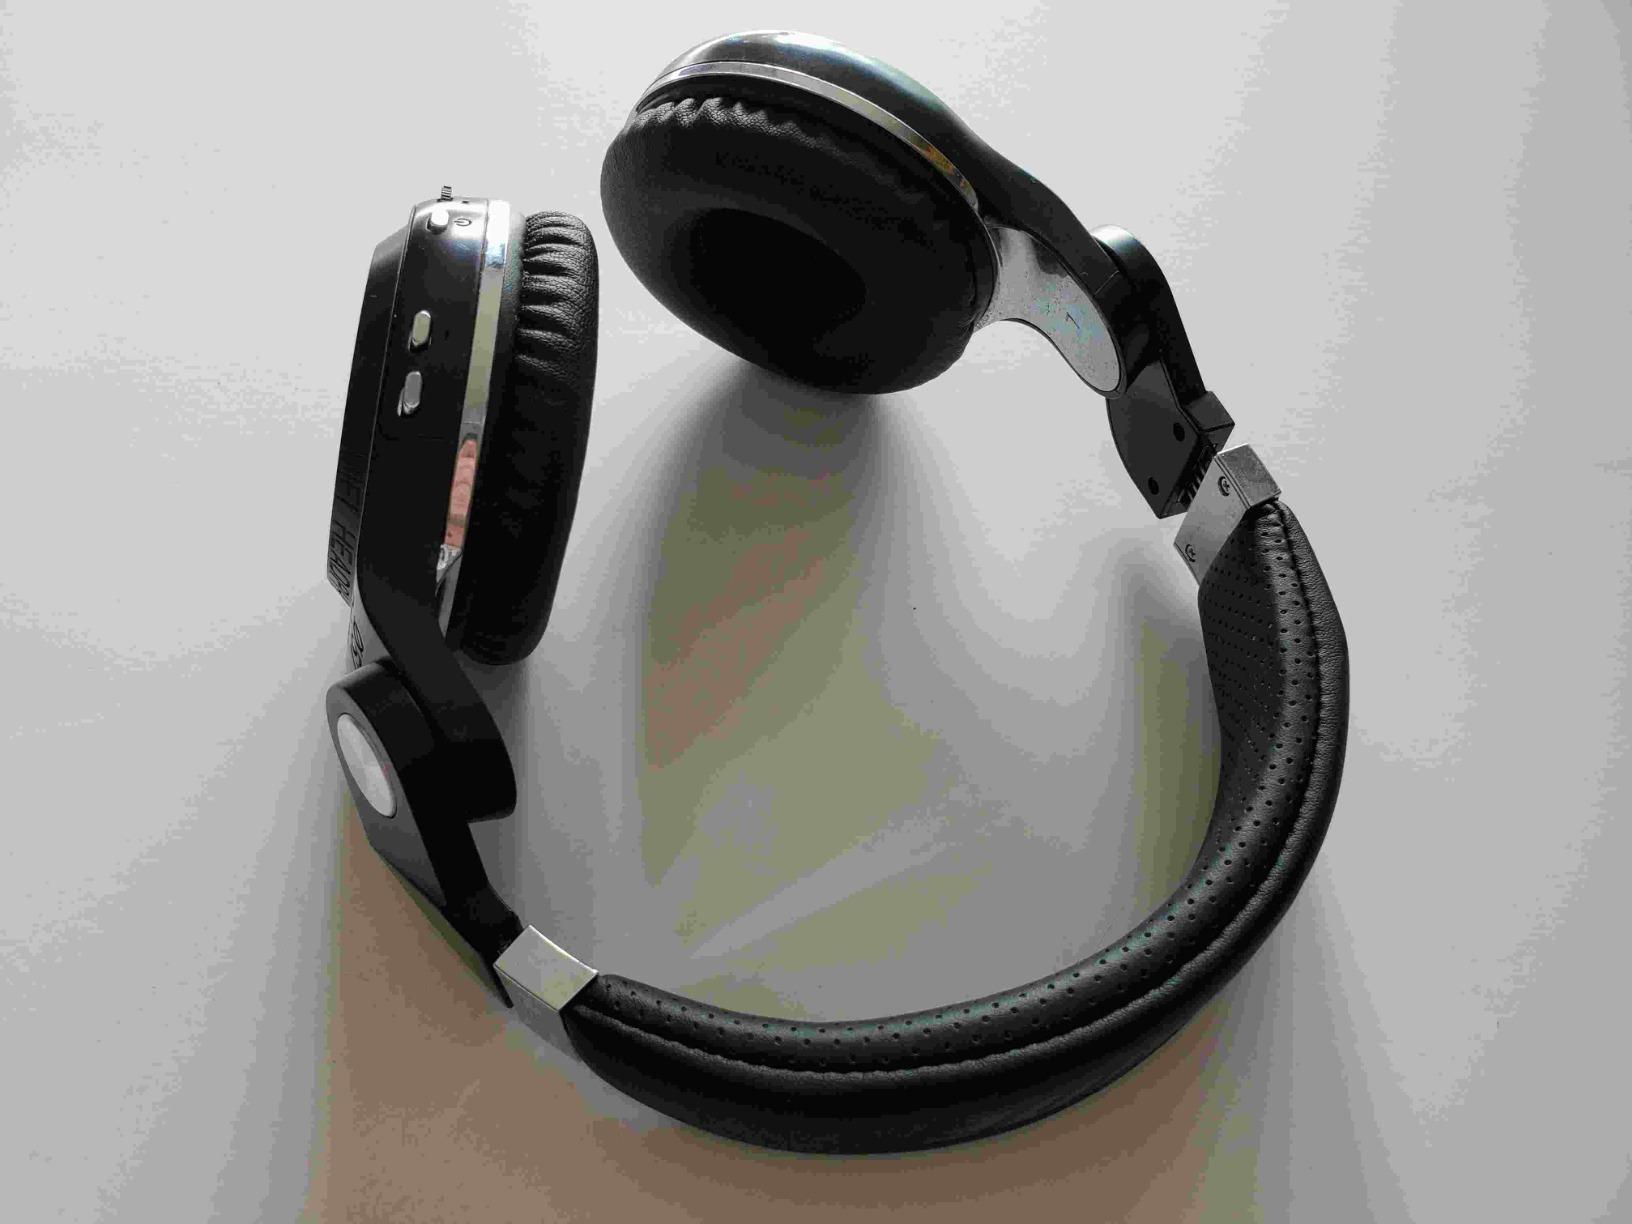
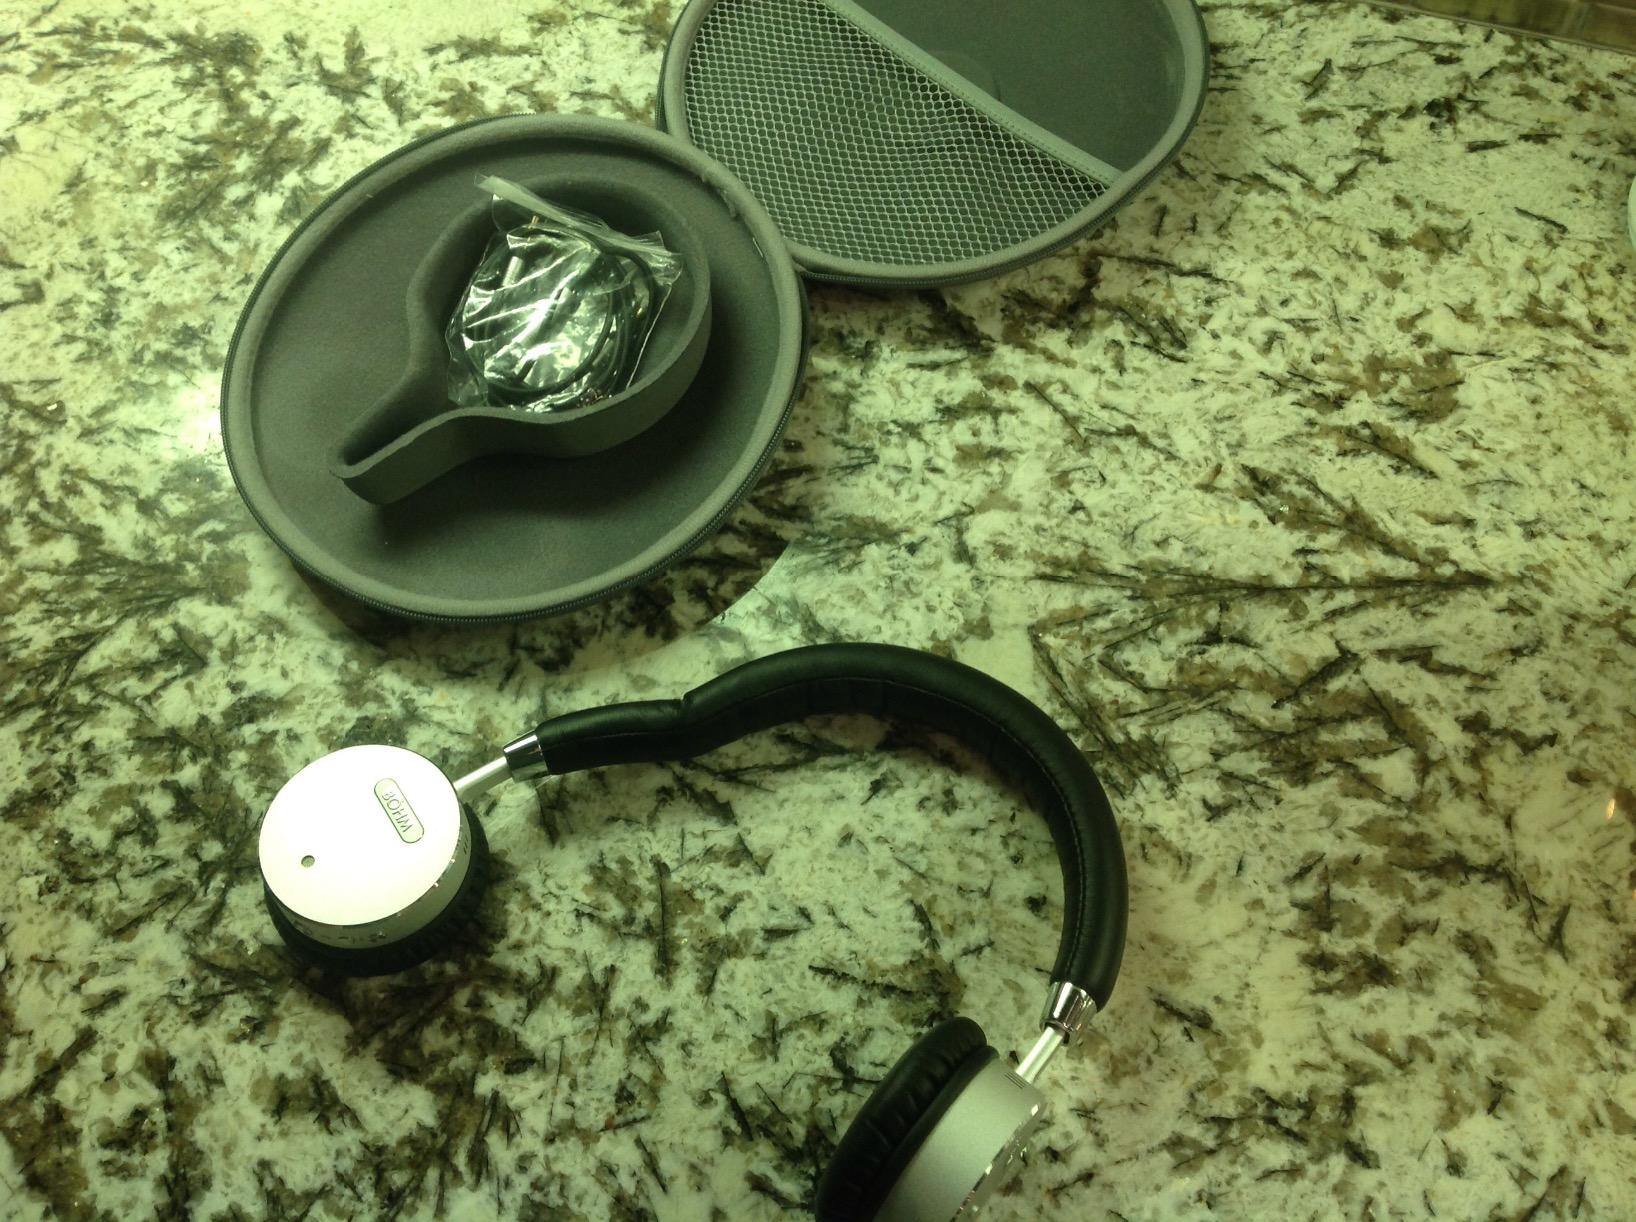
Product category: headphones
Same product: no